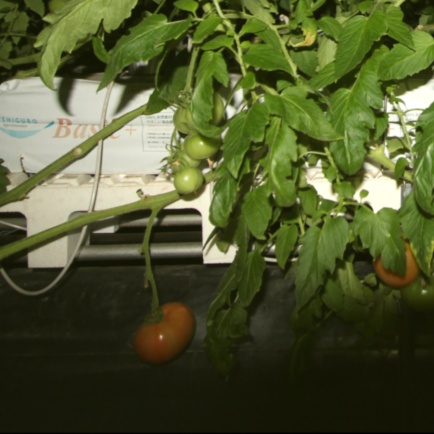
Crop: tomato